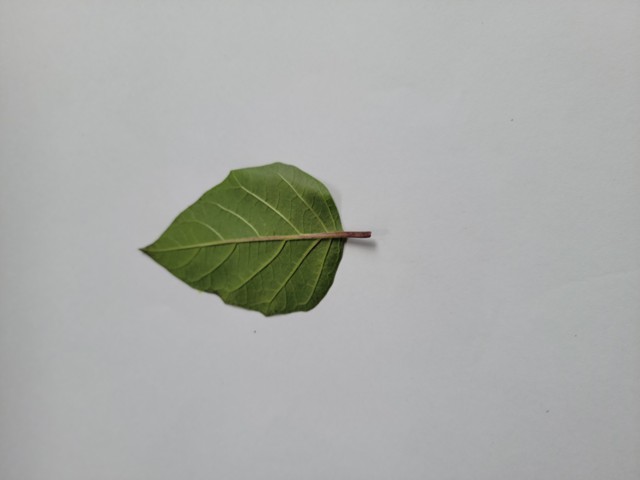
Plant: kalodhutura